Cameron Brate

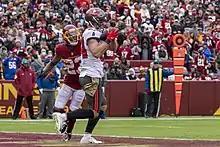
Brate scores a touchdown against the Washington Football Team in 2021.

During the Super Bowl boat parade in Tampa, Brate made one of the most famous catches of his career. Tom Brady threw the Vince Lombardi Trophy from a moving boat in open water to the boat filled with receivers and it was Brate who caught the trophy.